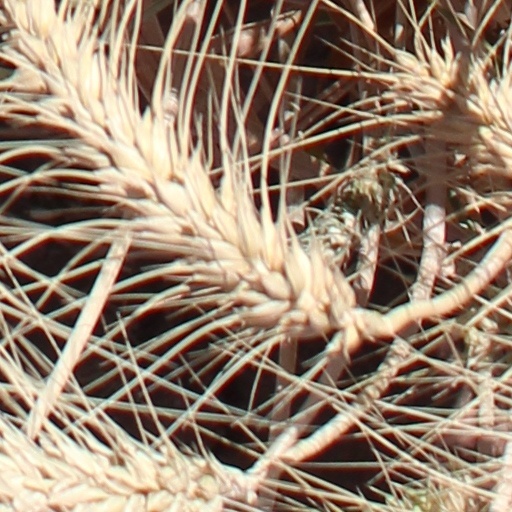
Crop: wheat